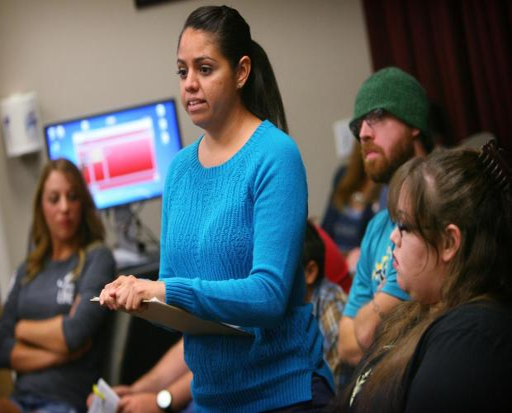
person speaks during the meeting .